River Lyd, Devon

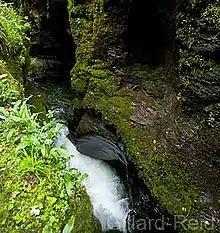
Lydford Gorge (detail)

Lydford Gorge (National Trust) is a dramatic feature of the river at Lydford on the edge of the Dartmoor National Park; it is a gorge near Lydford on the River Lyd, which is the deepest in South West England. It was formed by the process of river capture, where the start of a nearby river eroded backwards until its origin met the Lyd, diverting its course into the second channel.